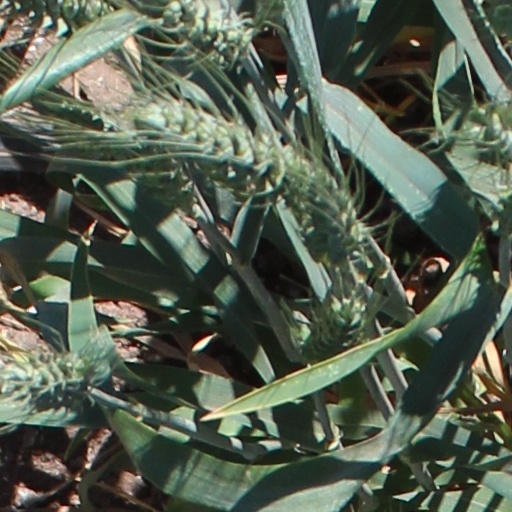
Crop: wheat